Cycad

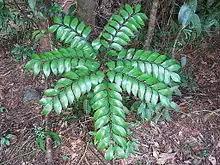
"Bowenia spectabilis" : plant with single frond in the Daintree rainforest, north-east Queensland

Cycads are seed plants that typically have a stout and woody (ligneous) trunk with a crown of large, hard, stiff, evergreen and (usually) pinnate leaves. The species are dioecious, that is, individual plants of a species are either male or female. Cycads vary in size from having trunks only a few centimeters to several meters tall. They typically grow slowly and have long lifespans. Because of their superficial resemblance to palms or ferns, they are sometimes mistaken for them, but they are not closely related to either group.